Guessing

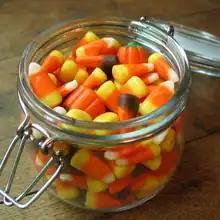
The exact number of candy pieces in this jar cannot be determined by looking at it, because not all of the pieces are visible. The amount must be guessed or estimated.

Guessing is the act of drawing a swift conclusion, called a guess, from data directly at hand, which is then held as probable or tentative, while the person making the guess (the guesser) admittedly lacks material for a greater degree of certainty.